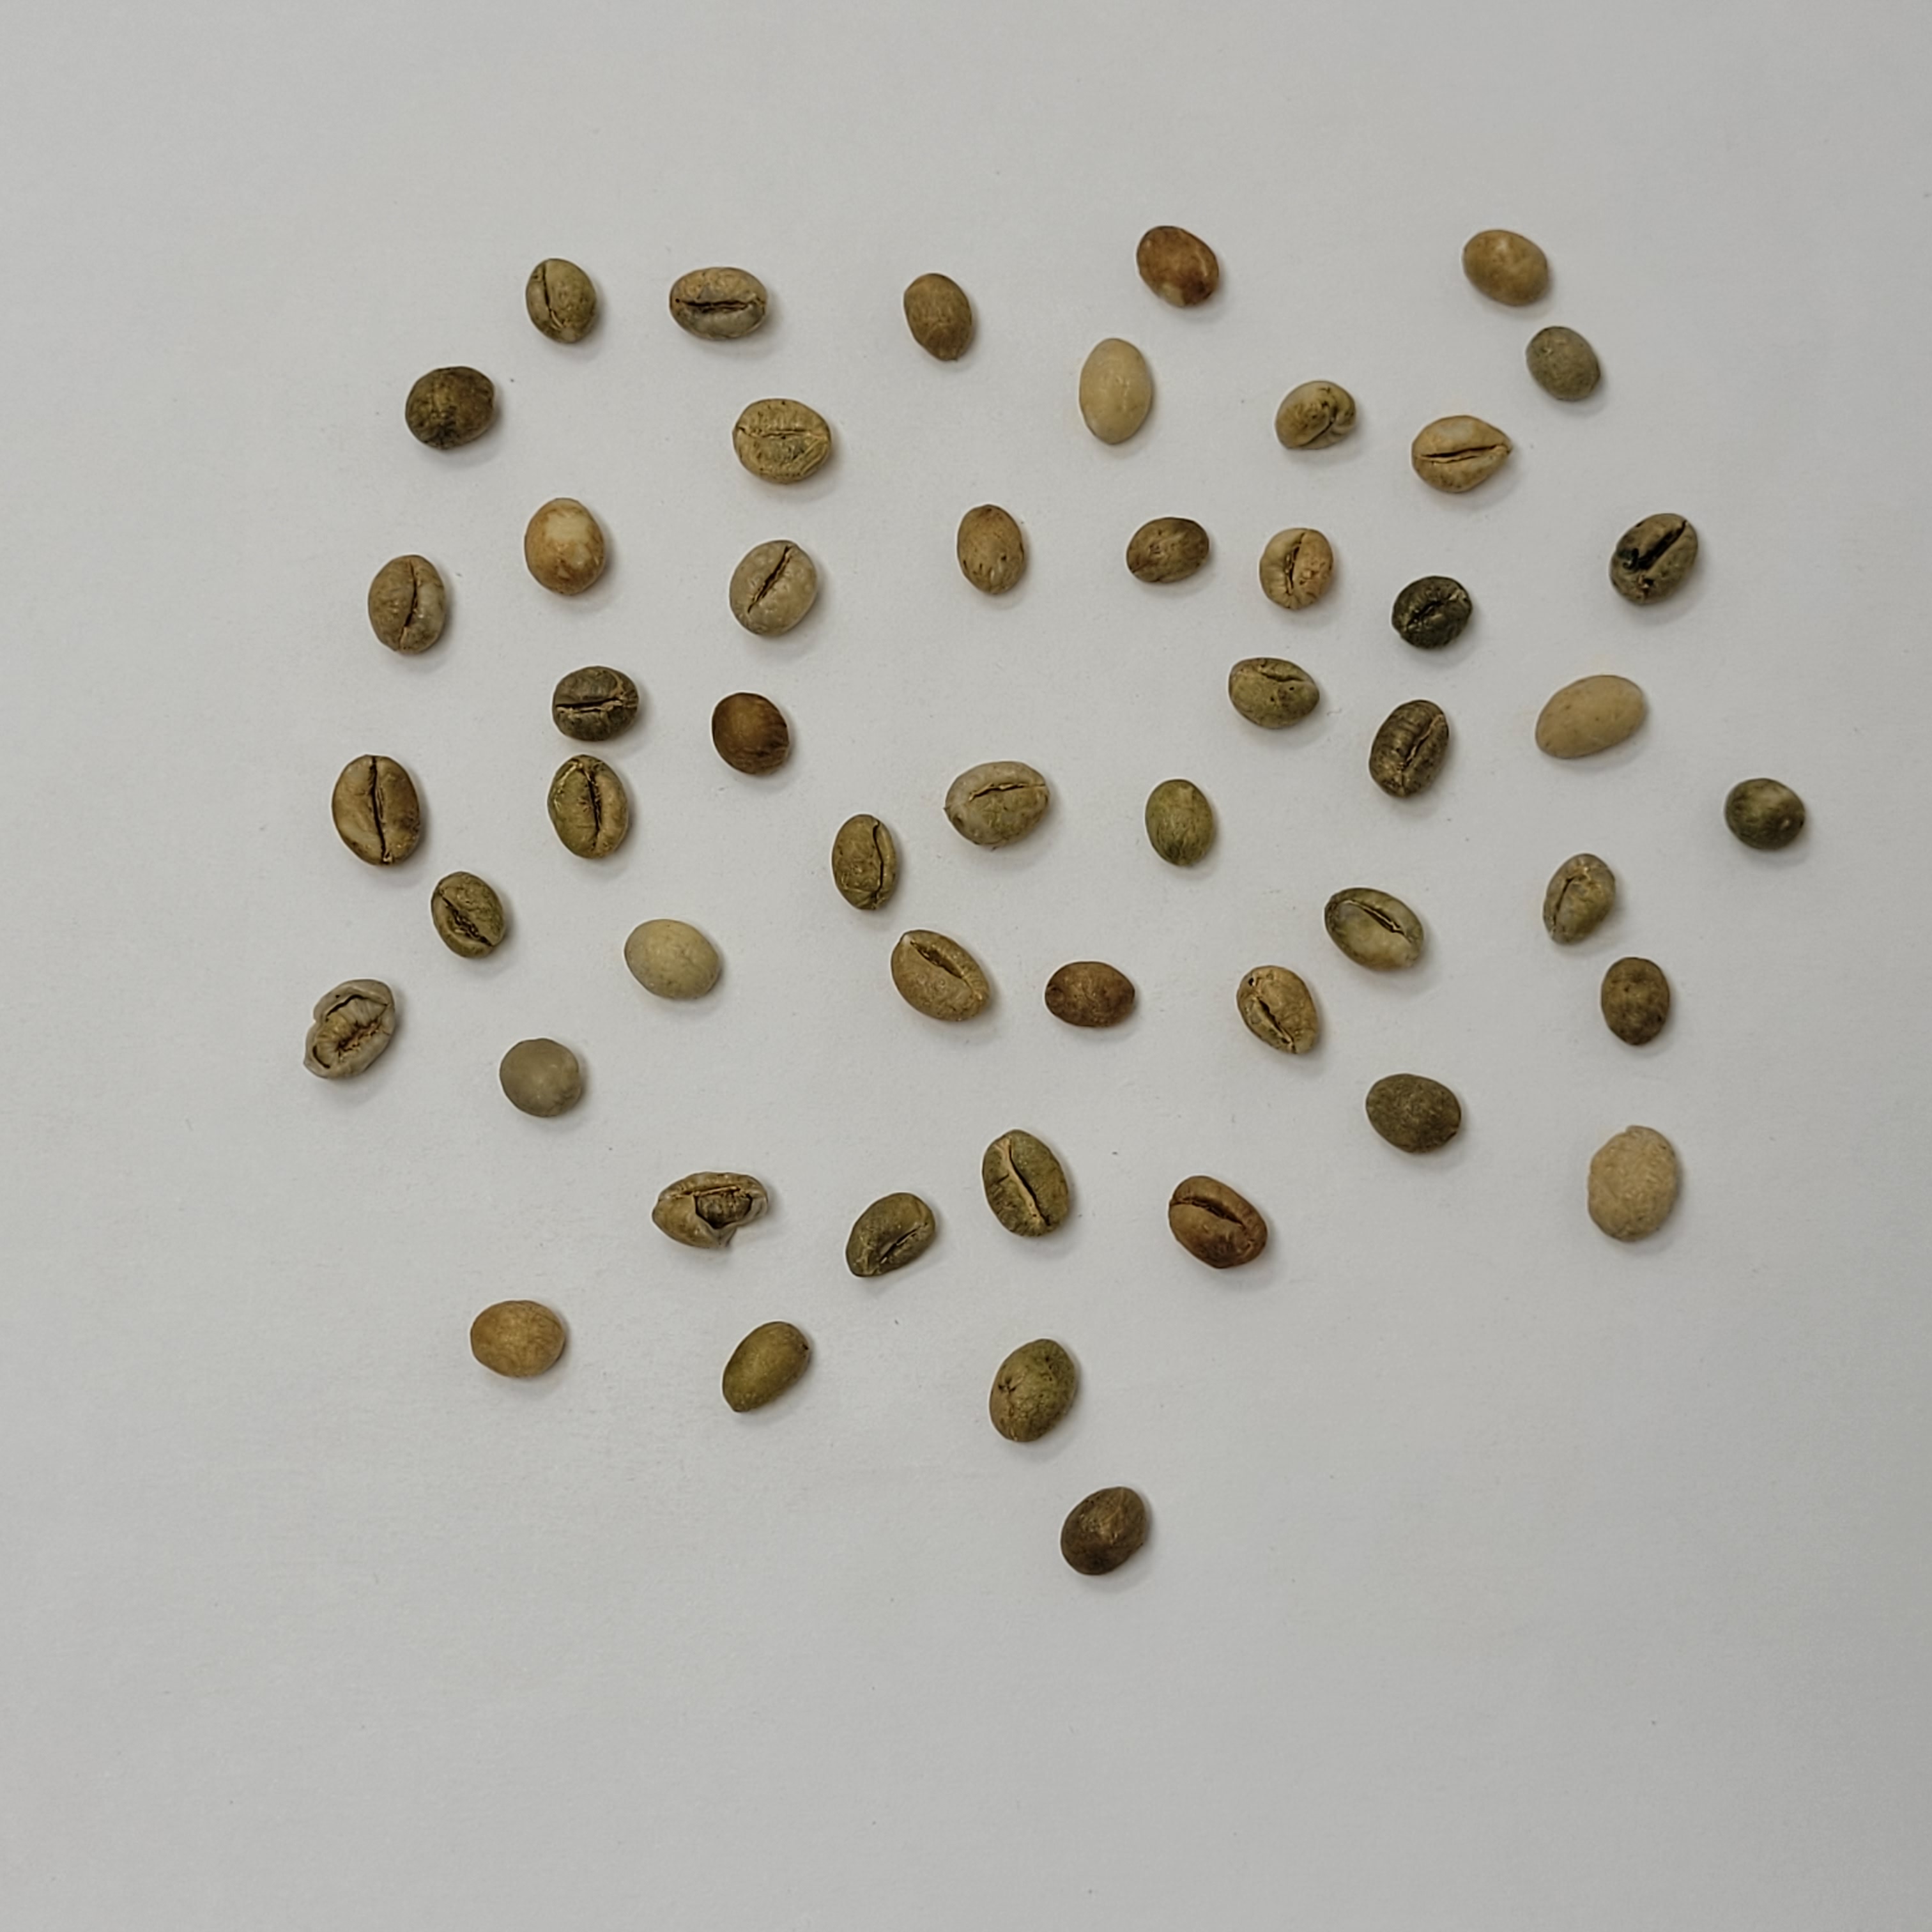
Coffee bean quality grade: PB-I